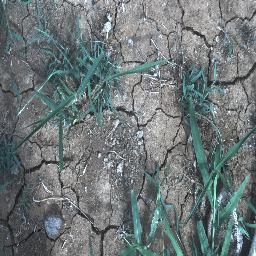
Label: negative